Faifley

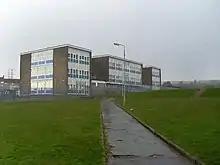
Edinbarnet Primary School

Edinbarnet Junior Secondary and Primary schools were built to the north of the scheme and the Roman Catholic school, St Joseph's Primary, built on Faifley Road. The Church of Scotland closed the Duntocher East Church in Hardgate in 1956, having built a replacement ("The White Church") on Faifley Road. A Community / Leisure centre (since demolished) was built in 1970 with aid from a German organisation as a gesture of friendship and reconciliation after the Clydebank Blitz.